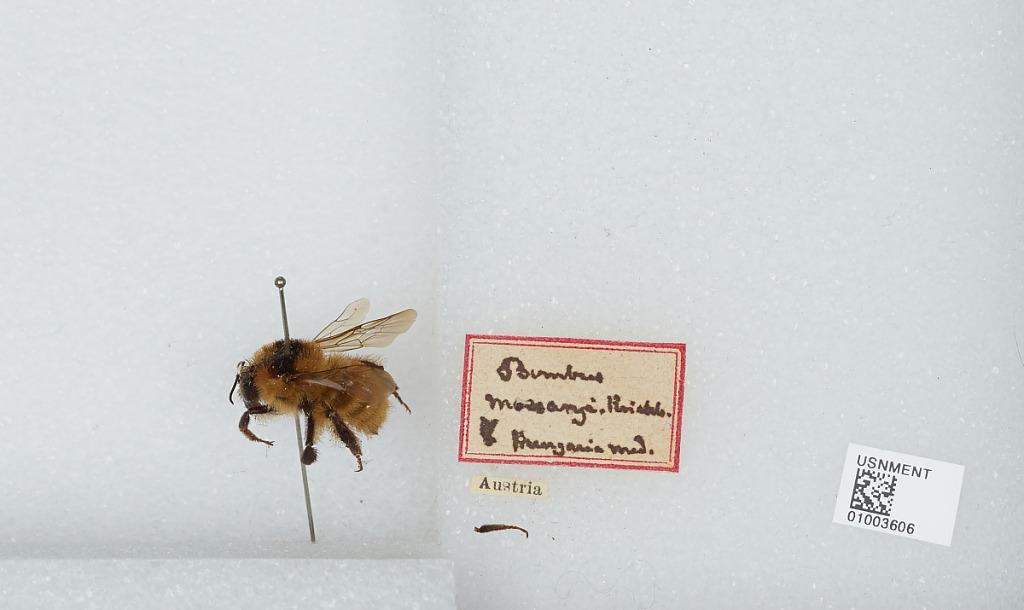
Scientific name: Bombus (Laesobombus) laesus mocsaryi Kriechbaumer
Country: Austria